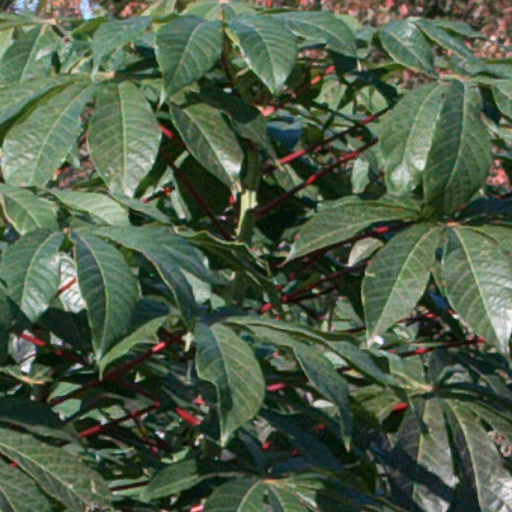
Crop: cassava